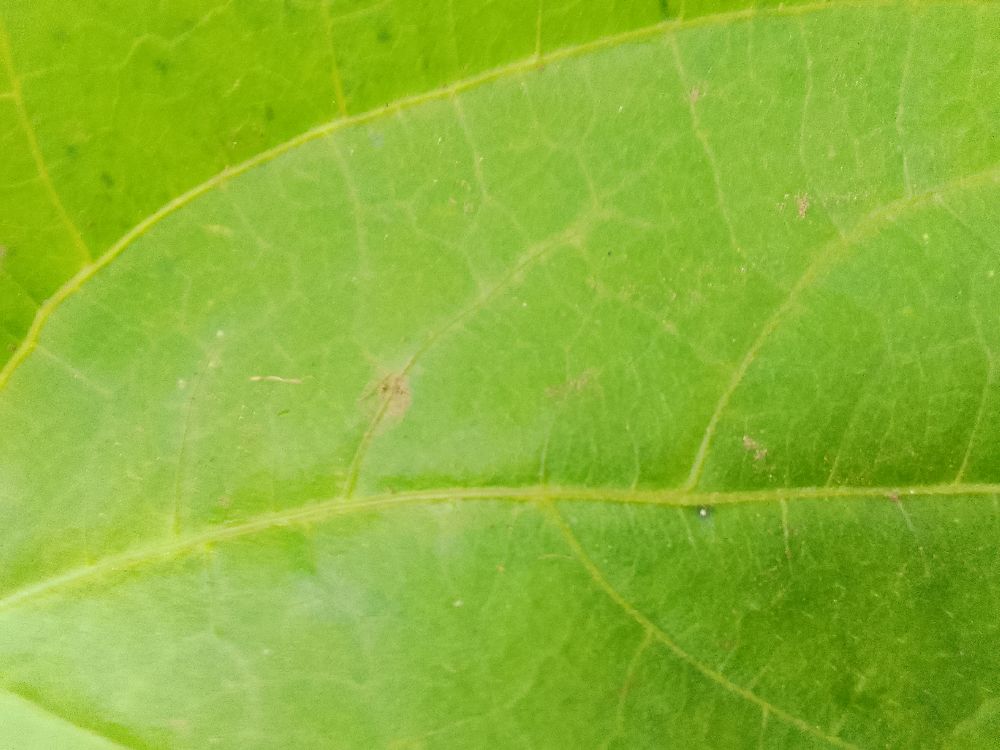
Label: healthy